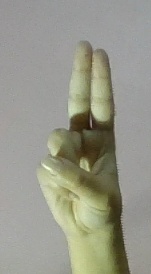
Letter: taa